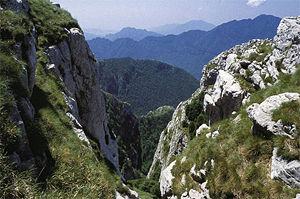
La province d'Avellino est une province italienne de la région de Campanie.